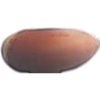
Label: Hazelnut 1